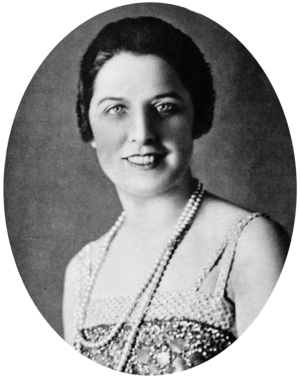
19 mars : début du premier Festival de Pâques de Salzbourg : La Walkyrie, direction et mise en scène Herbert von Karajan.
Geraldine Farrar, née le 28 février 1882 à Melrose et morte le 11 mars 1967 à Ridgefield, est une cantatrice et actrice américaine.